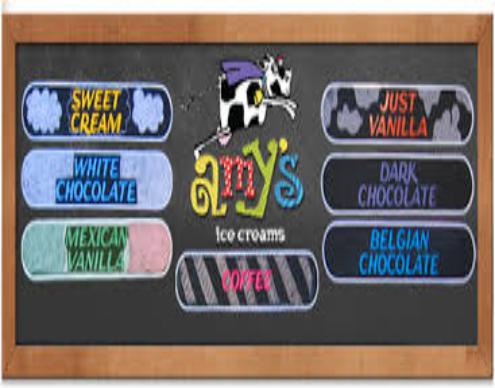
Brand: Amy's Ice Creams
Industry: Food